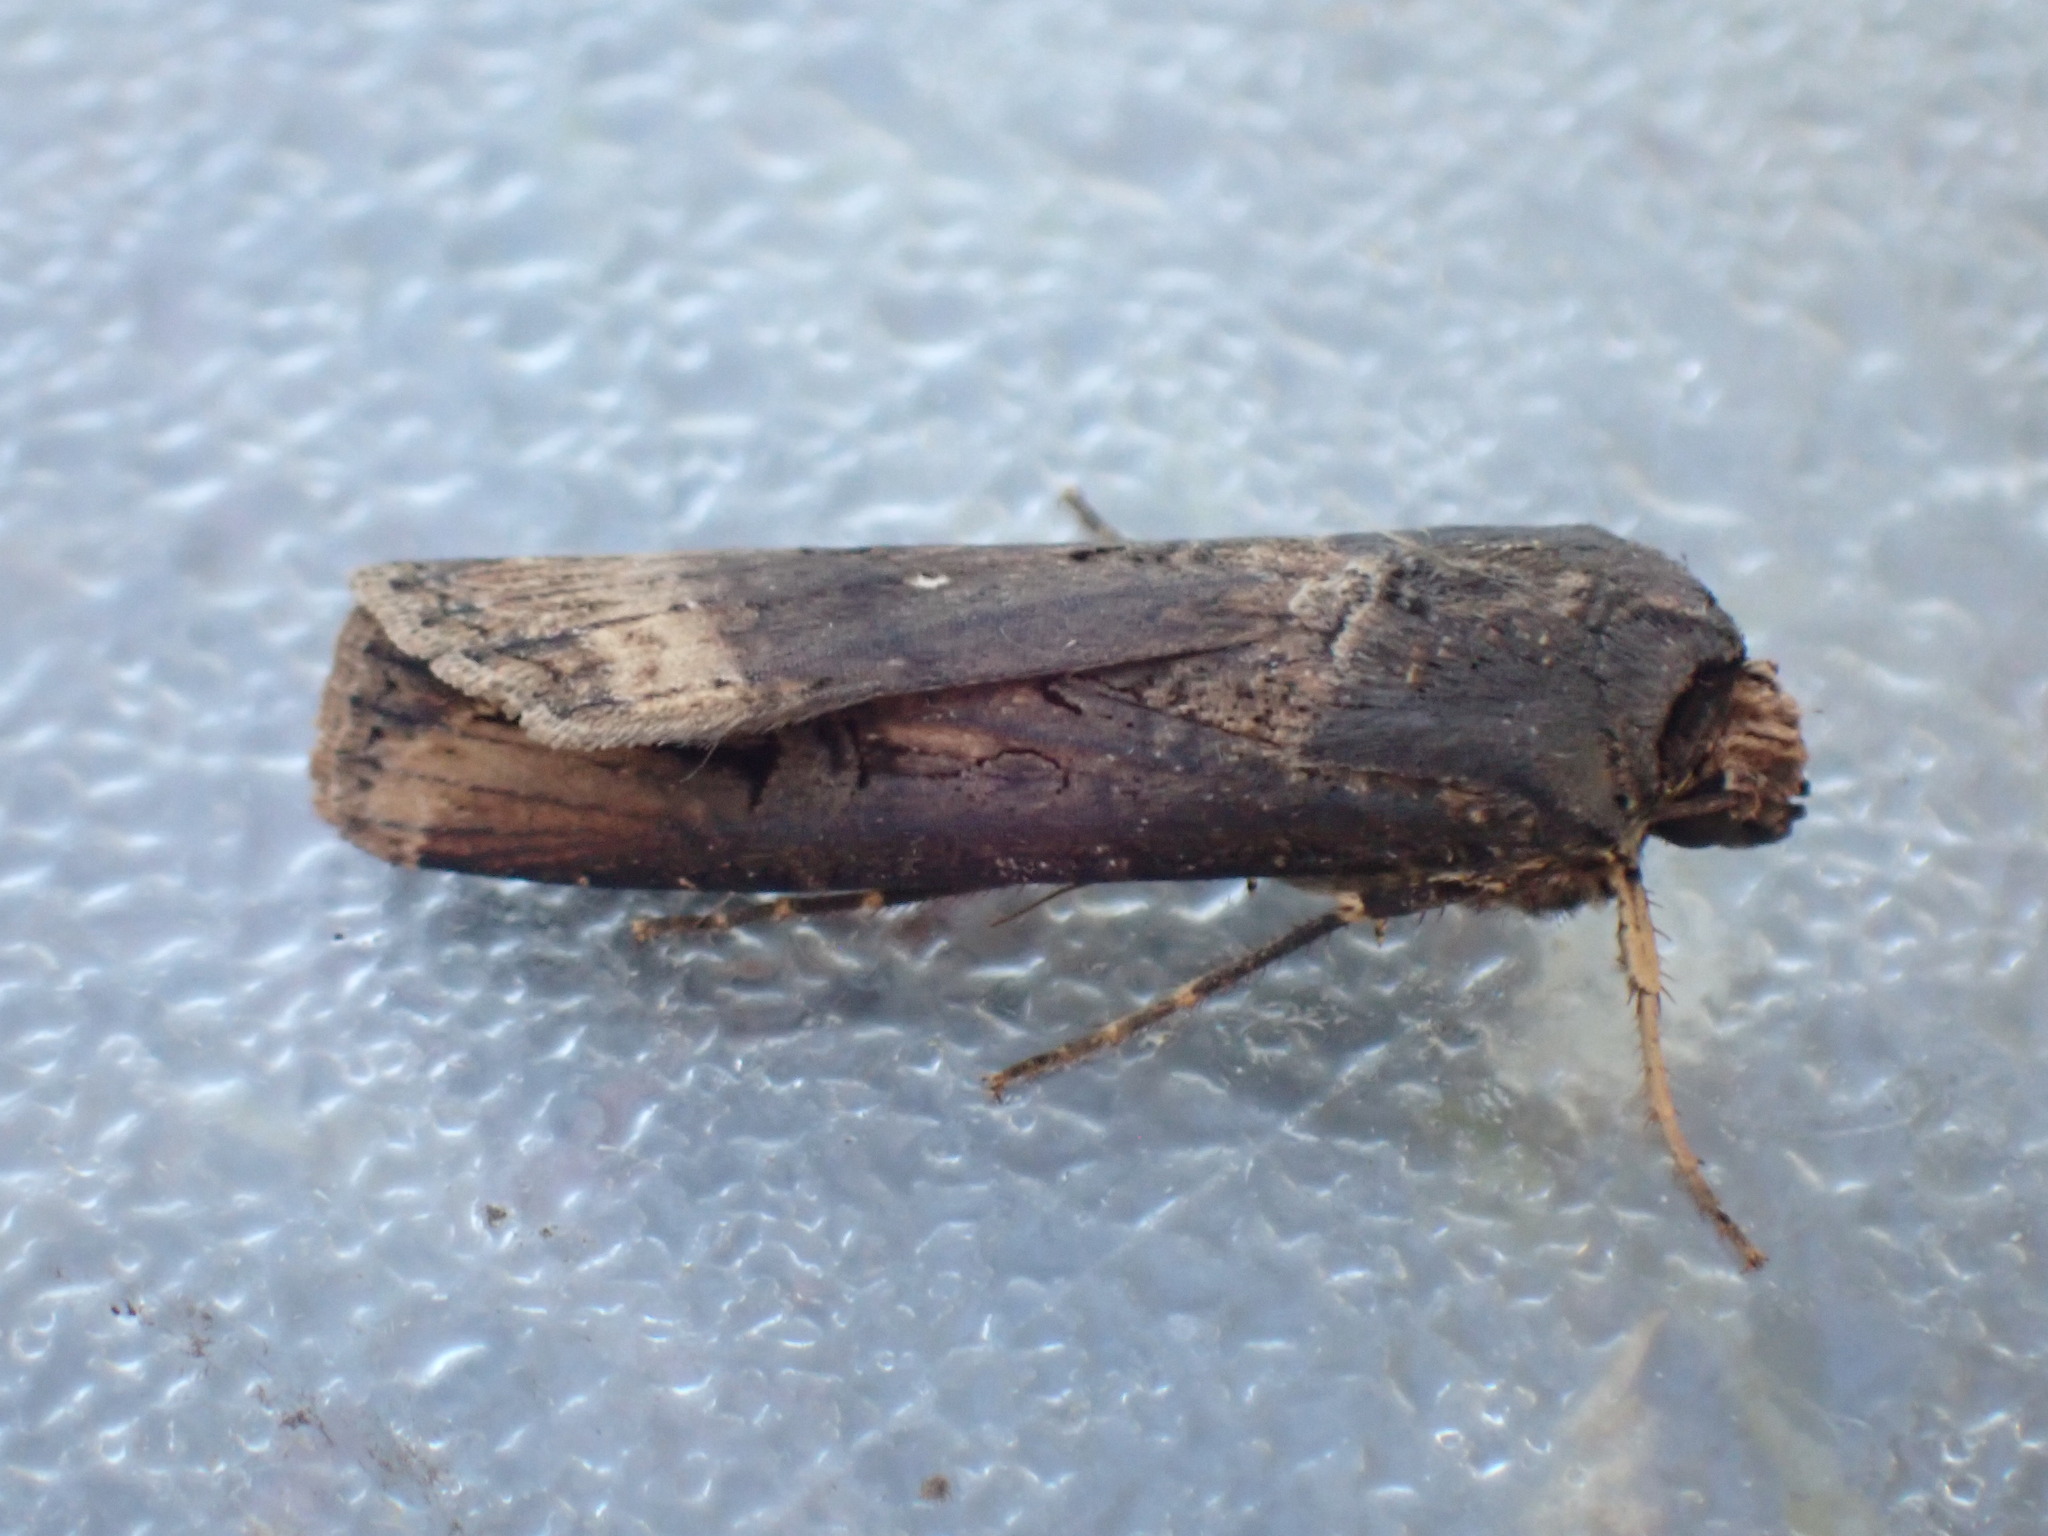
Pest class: cutworms